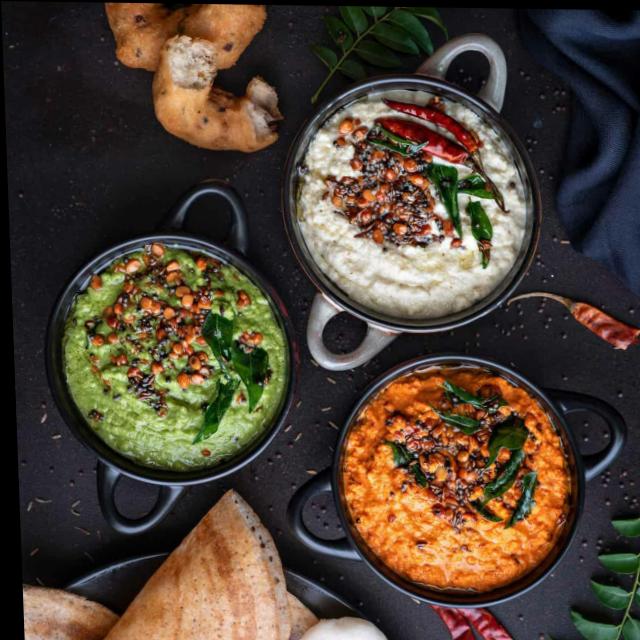
Dish: coconut_chutney